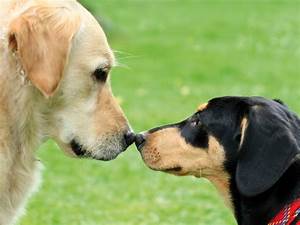
Label: cane